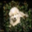
Label: dog